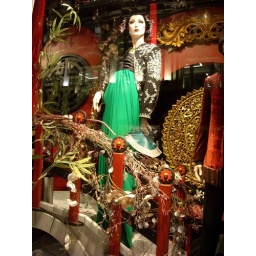
The shop window most cute in the world